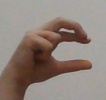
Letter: thal